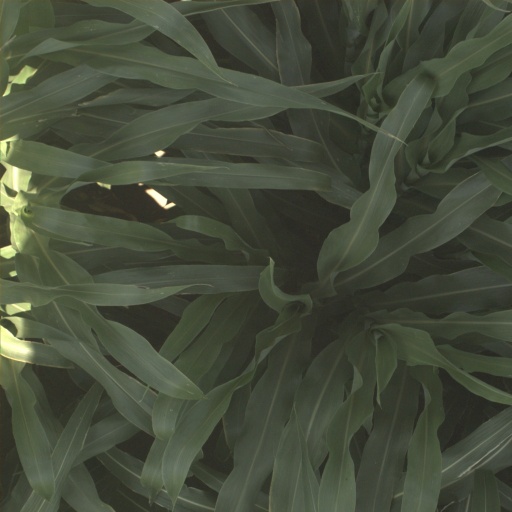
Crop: sorghum